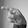
ASL letter: P